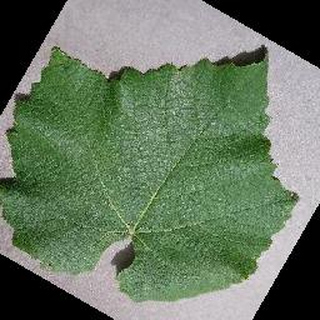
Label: healthy_grape